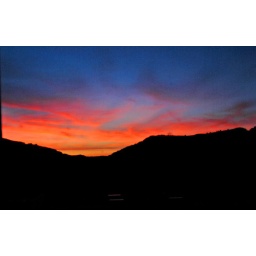
Sunrise through screen window of Indian Lodge in Davis Mountains